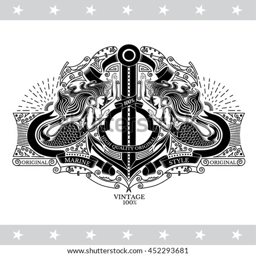
mermaids hold the anchor with ribbons and line pattern .